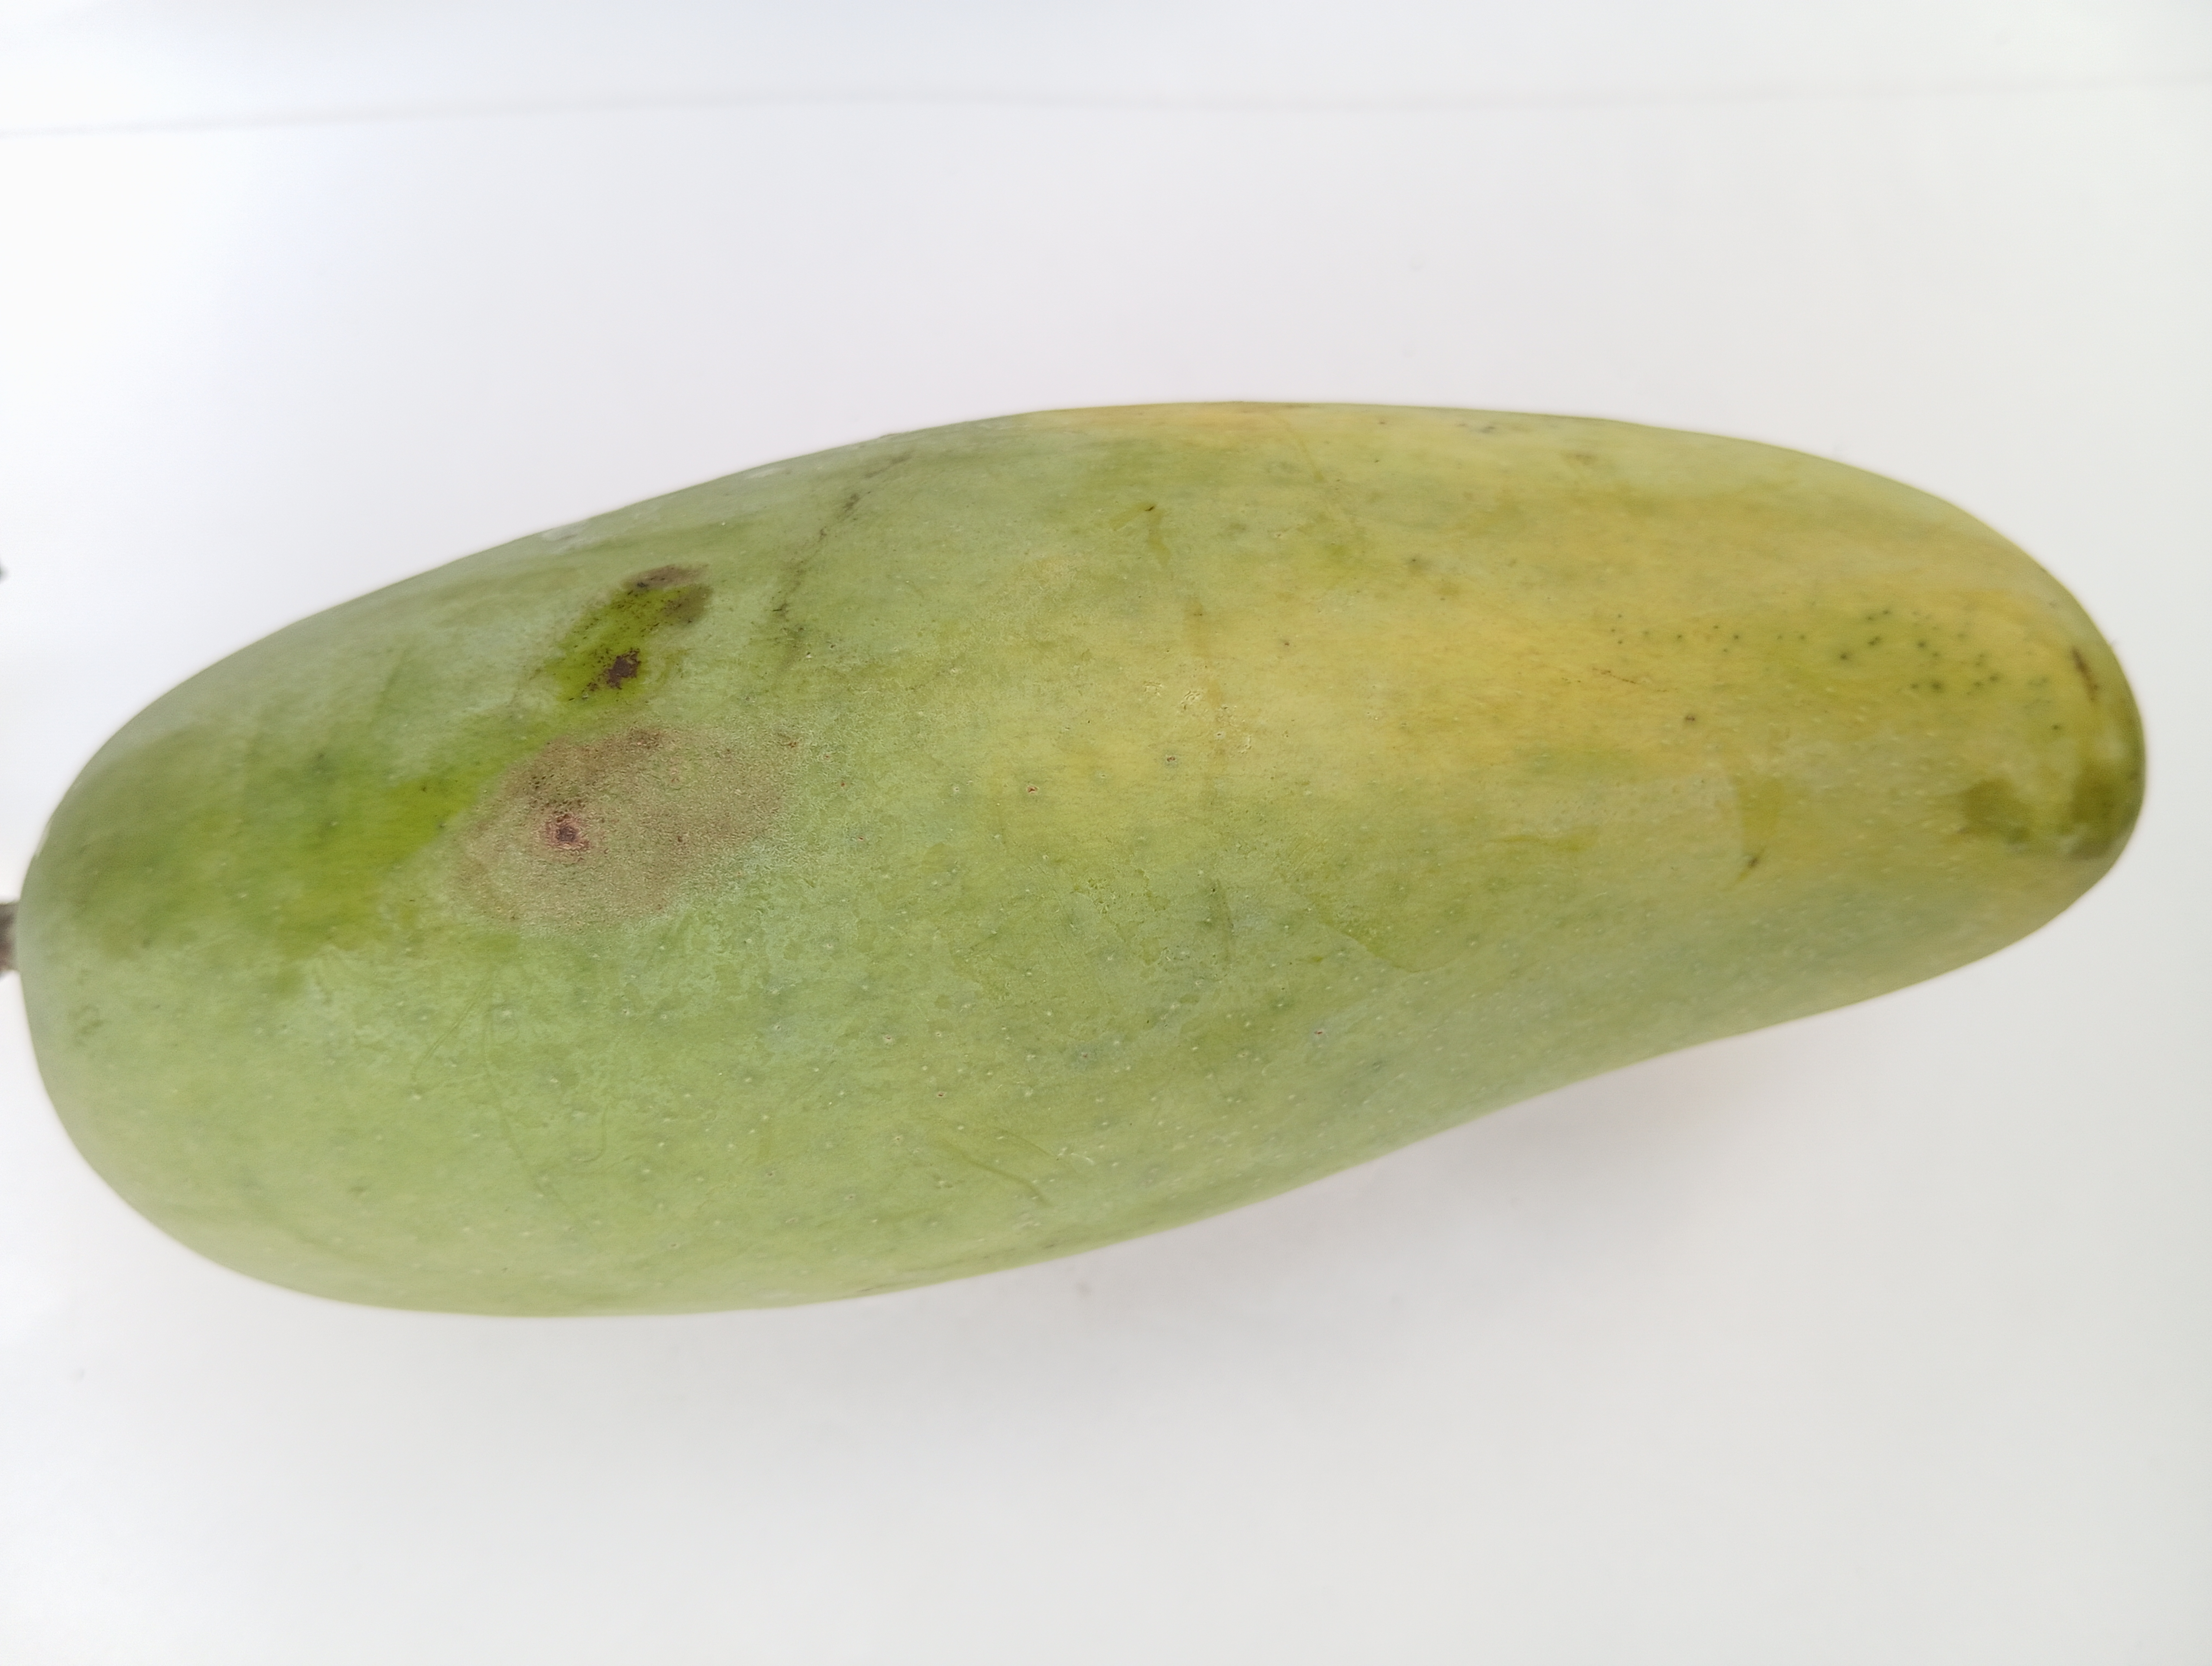
Mango variety: Banana